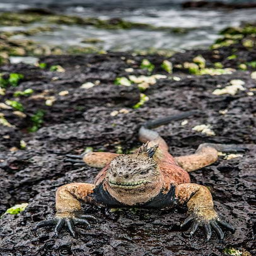
the male of biological species